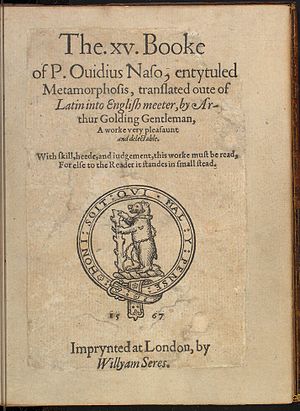
Metamorphoses
Metamorphoses i engelsk udgave fra 1567
Metamorphoses, Metamorfoserne eller Forvandlingerne er den latinske digter Ovids hovedværk, sandsynligvis forfattet umiddelbart før digterens eksil i år 8 e.Kr.